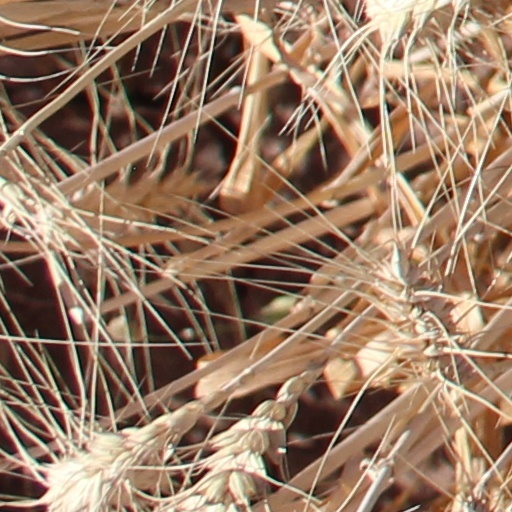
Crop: wheat